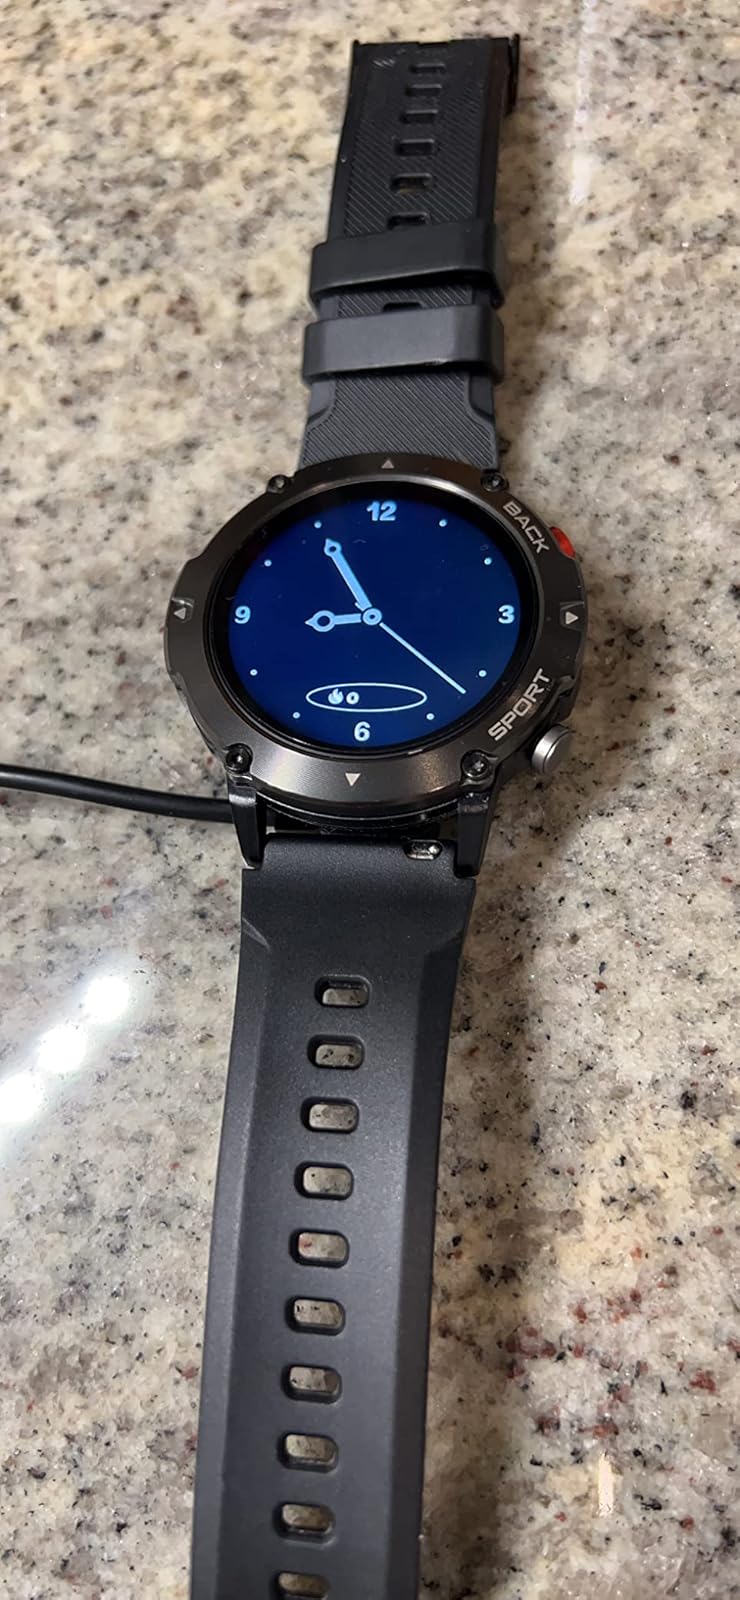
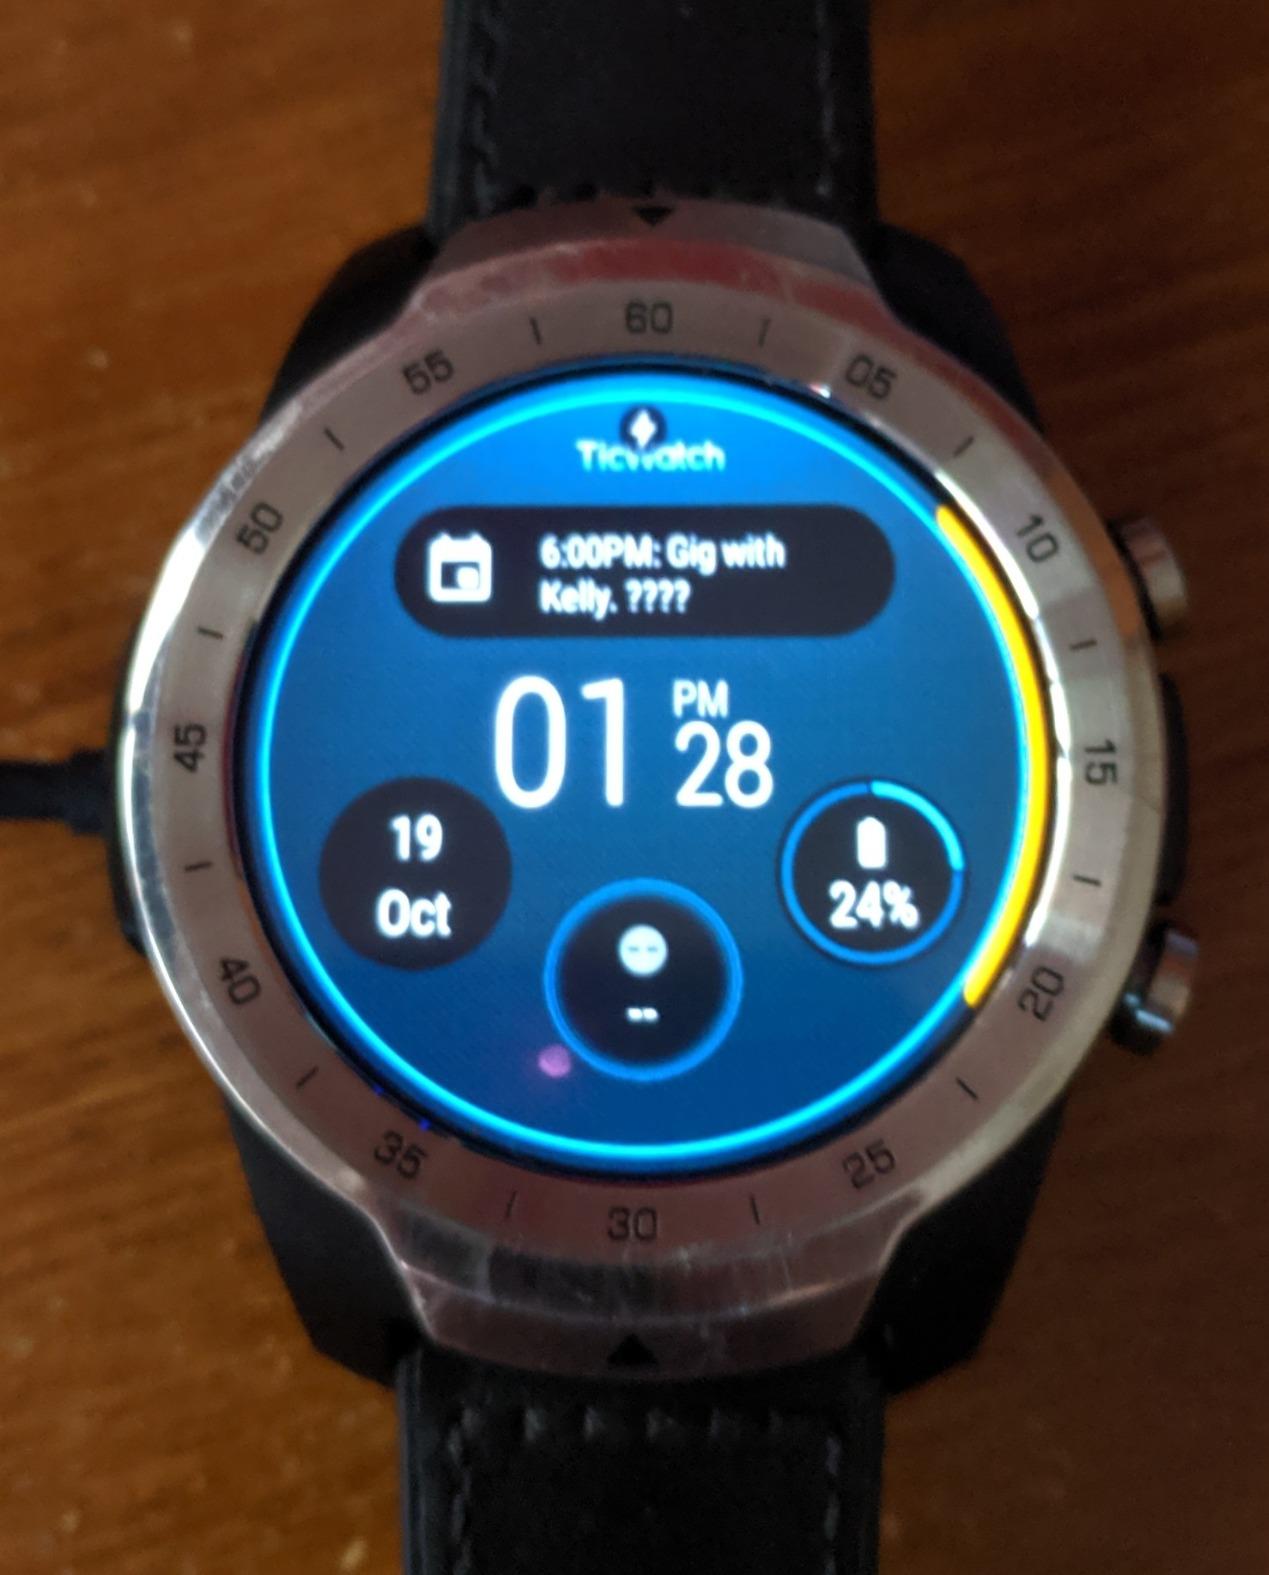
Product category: smartwatch
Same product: no